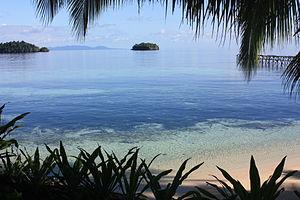
Le parc national des îles Togian est un parc national d'Indonésie situé autour des îles Togian près de l'île de Sulawesi en Indonésie.